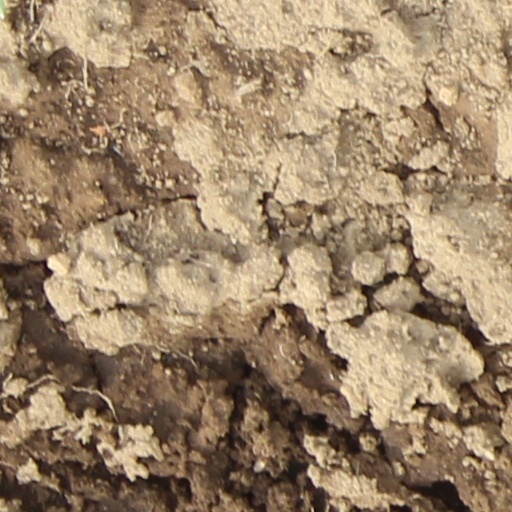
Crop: wheat